George H. Balazs

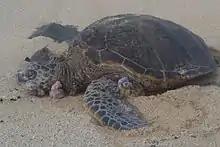
Green Turtle with fibropapillomatosis

A major threat to several sea turtles is a tumor-inducing disease known as fibropapillomatosis. Tumors form on their necks, eyes, and flippers, and occasionally, in their mouths and throats.